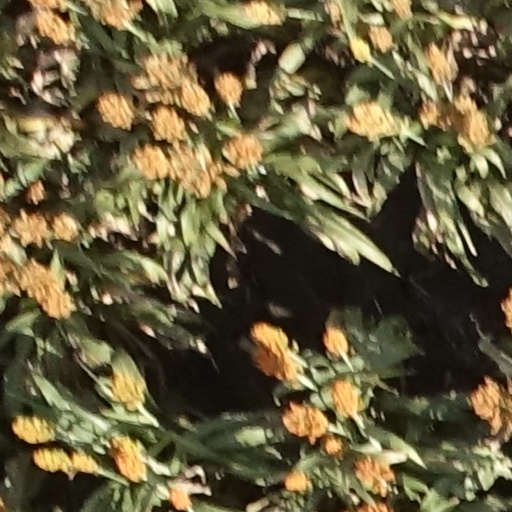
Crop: sorghum